I Spy Spooky Mansion

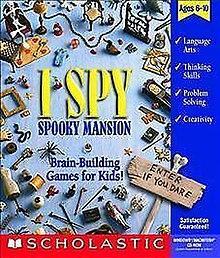

I Spy Spooky Mansion is a point-and-click puzzle game developed by Black Hammer Productions and published by Scholastic in 1999 based on the "I Spy" children's books.